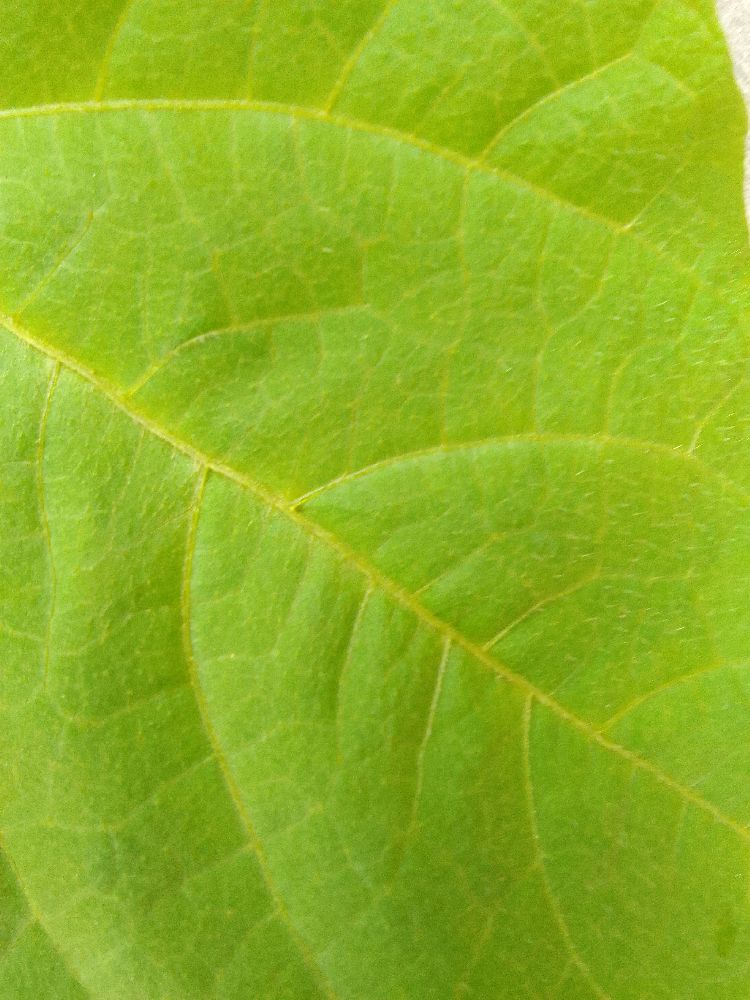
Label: healthy